Celma Ribas

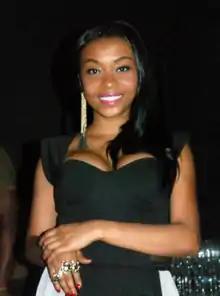
Ribas at the Belas Fashion Show, 2011

Celma Ribas (born 10 November 1982 in Luanda) is a singer, songwriter and businesswoman from Angola.